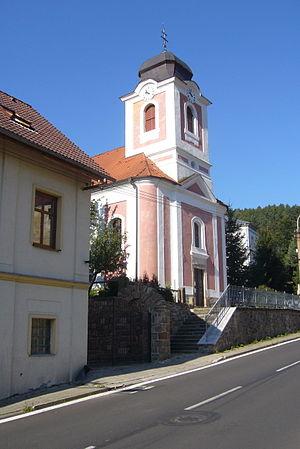
Perštejn est une commune du district de Chomutov, dans la région d'Ústí nad Labem, en République tchèque. Sa population s'élevait à 1 141 habitants en 2018.